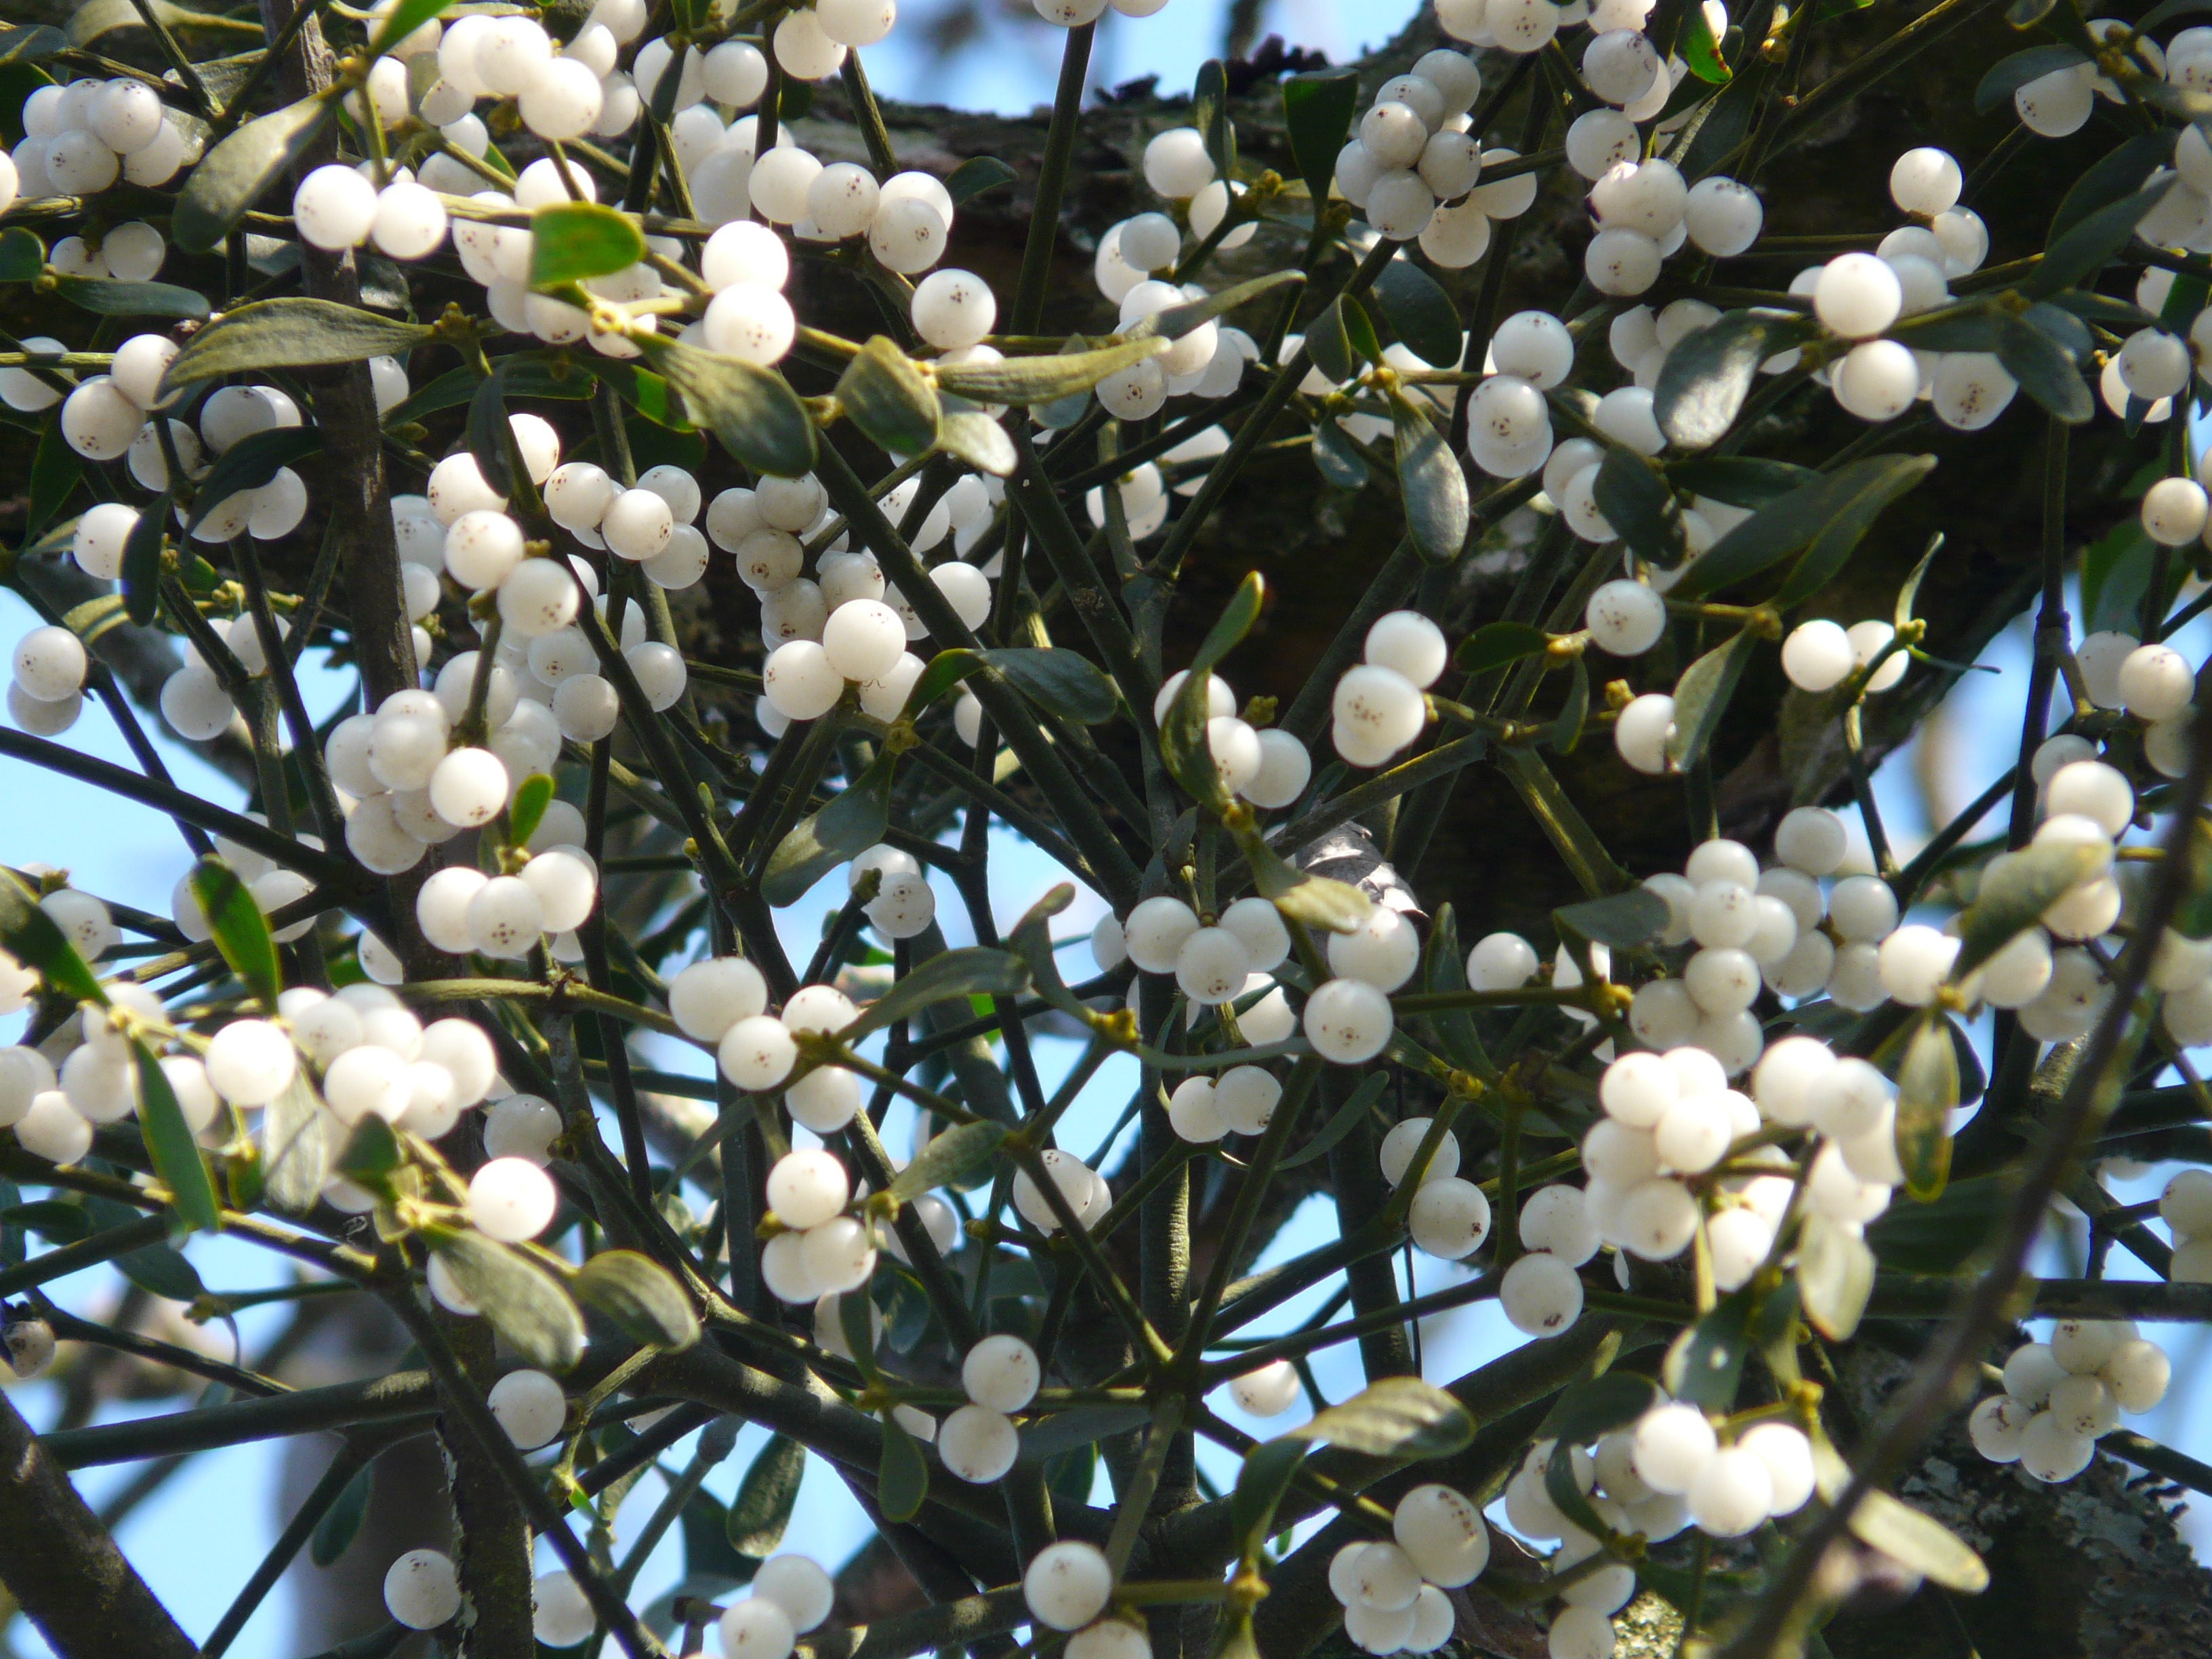
tree, branch, blossom, plant, fruit, flower, food, spring, green, produce, evergreen, botany, parasite, flora, shrub, periwinkle, viscum, mistletoe, jasmine, flowering plant, tree plant, summer green, woody plant, land plant, sandalwood crop, santalaceae, halbschmarotzer, mistletoe berries